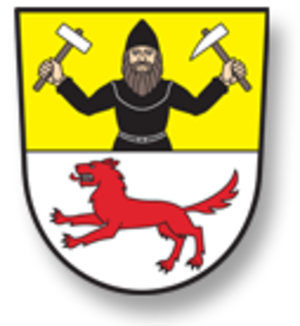
Mutěnín est une commune du district de Domažlice, dans la région de Plzeň, en Tchéquie. Sa population s'élevait à 255 habitants en 2017.